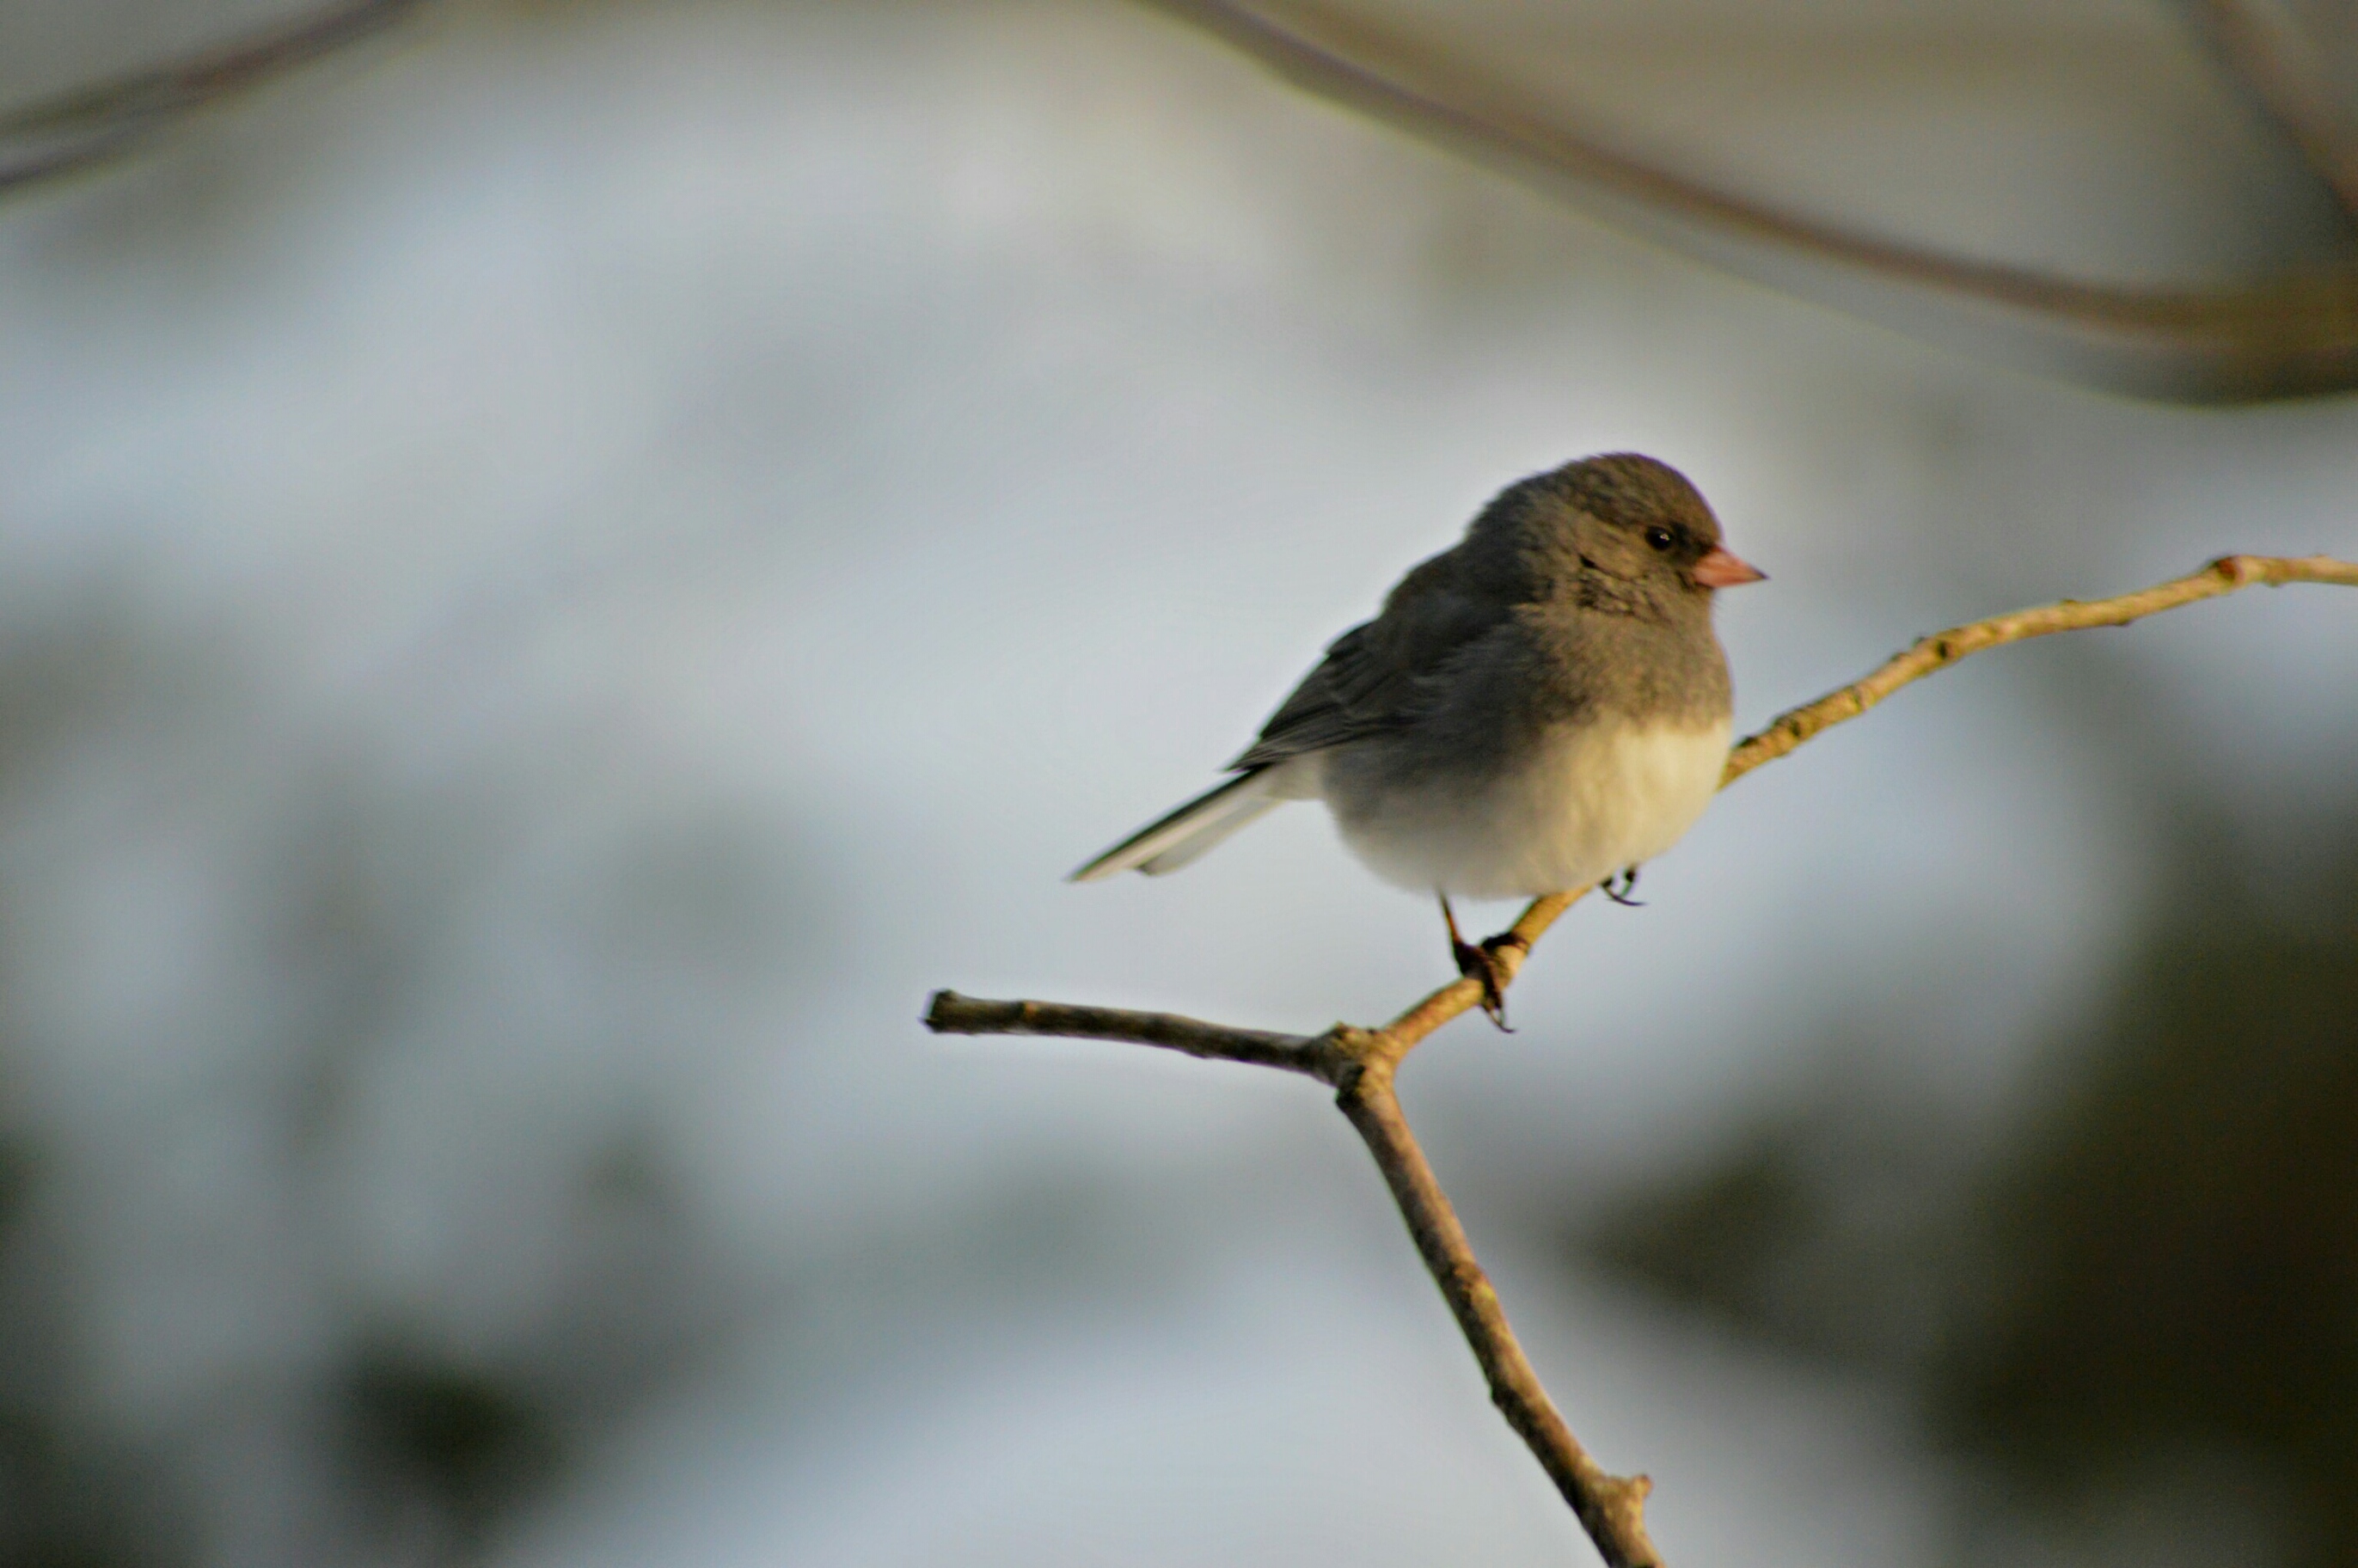
nature, branch, bird, flower, animal, wildlife, beak, macro, avian, fauna, twig, close up, little, vertebrate, sparrow, finch, perched, brambling, wren, macro photography, old world flycatcher, perching bird, emberizidae, european robin